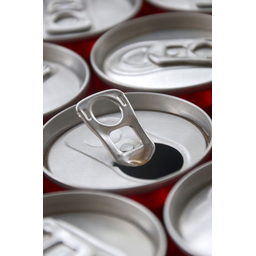
Label: metal